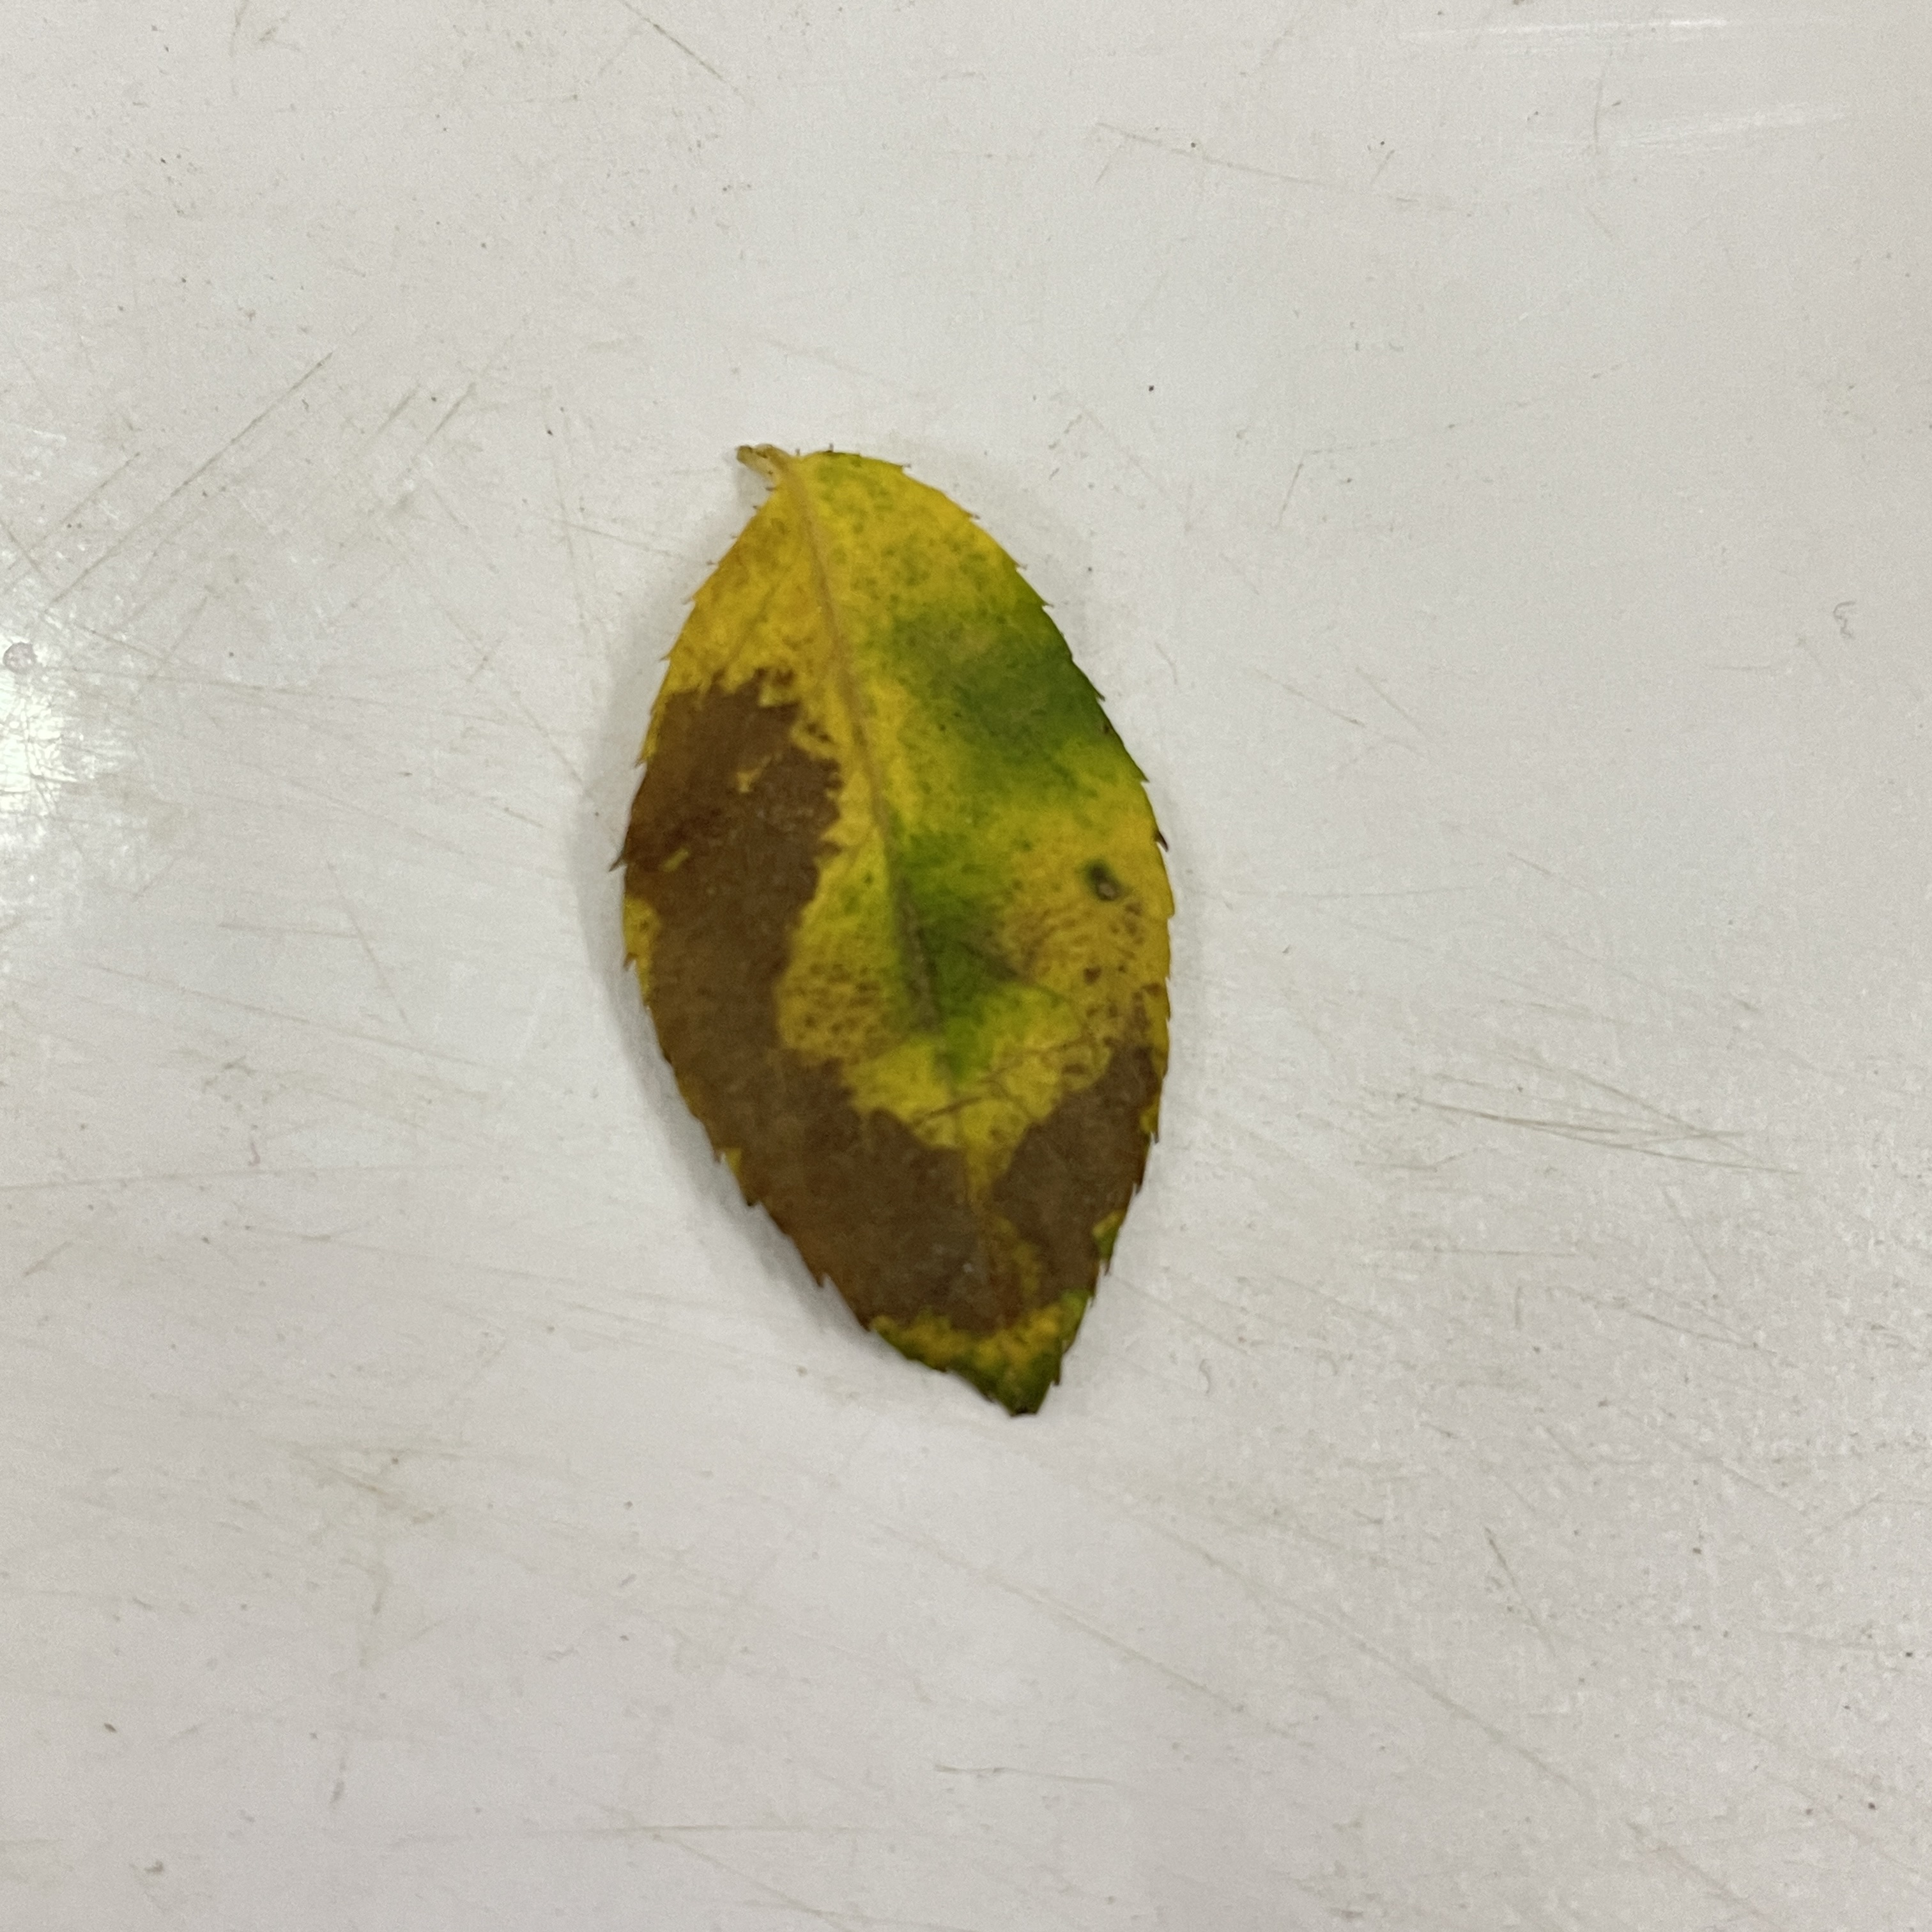
Label: Black Spot